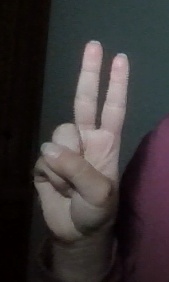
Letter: taa